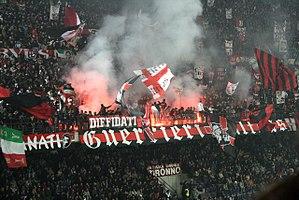
Les Ultras forment une catégorie particulière des supporteurs assistant aux compétitions sportives, dont le but est de soutenir de manière fanatique son équipe de prédilection. Ce type de supporters est différent de celui des groupes Hooligans ou des Barra brava.